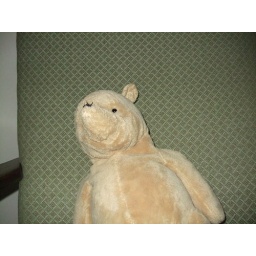
Teddy in the green chair